Thorianite

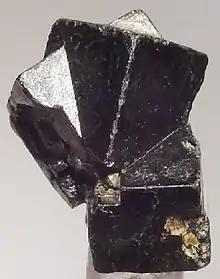
Group of interpenetrating twinned thorianite crystals from Ambatofotsy, Madagascar (size: 1.6 x 1.4 x 1.3 cm)

Thorianite is a rare thorium oxide mineral, ThO. It was originally described by Ananda Coomaraswamy in 1904 as uraninite, but recognized as a new species by Wyndham R. Dunstan. It was so named by Dunstan on account of its high percentage of thorium; it also contains the oxides of uranium, lanthanum, cerium, praseodymium and neodymium. Helium is present, and the mineral is slightly less radioactive than pitchblende, but is harder to shield due to its high energy gamma rays. It is common in the alluvial gem-gravels of Sri Lanka, where it occurs mostly as water-worn, small, heavy, black, cubic crystals. The largest crystals are usually near 1.5 cm. Larger crystals, up to , have been reported from Madagascar.